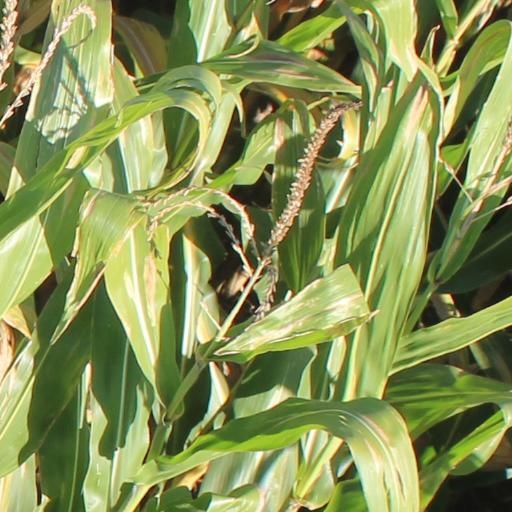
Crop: maize; corn